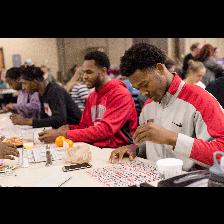
Label: Human